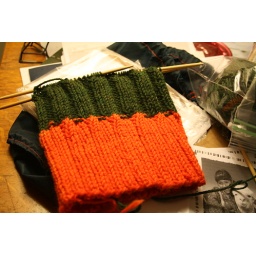
Farm boy hat - in progress.